Mux Mool

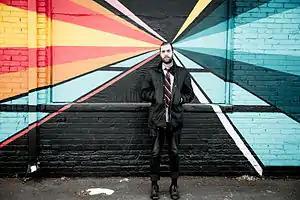
Mux Mool's Official Press Photo in Denver, CO

Mux Mool (born Brian Lindgren) is an American electronic musician, producer, and visual artist affiliated with the labels Moodgadget, Ghostly International, and Super Best Records. He has been featured on Cartoon Network's Adult Swim, and is a member of Club Scouts, a musical partnership with Michal Menert. He currently resides in Denver, Colorado.